Self-made man

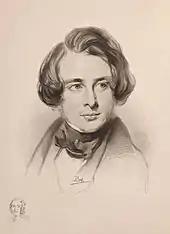
Sketch of English novelist Charles Dickens in 1842. Juliet John backed up the claim for Dickens "to be called the first self-made global media star of the age of mass culture."

Frederick Douglass developed the concepts in a series of lectures "Self-Made Men" from 1859 onward, for example 1895, which were published and archived in "The Frederick Douglass Papers at the Library of Congress". In his 1872 lecture Douglass noted that there were "no such men as self-made men. That term implies an individual independence of the past and present which can never exist ... Our best and most valued acquisitions have been obtained either from our contemporaries or from those who have preceded us in the field of thought and discovery. We have all either begged, borrowed or stolen. We have reaped where others have sown, and that which others have strown, we have gathered." However, he then provided one of his most detailed descriptions of the self-made man,